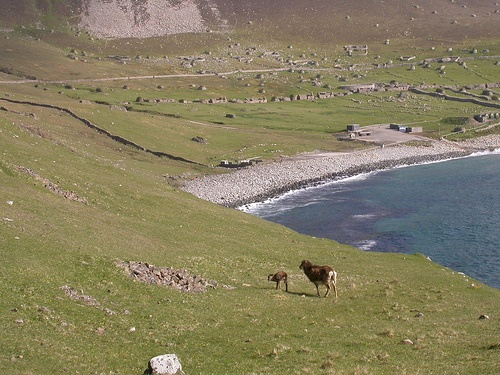
a mama goat and her baby walking on a slope
Two sheep on a grassy hill with random rock formations.
Sheep graze along a grassy slope near the ocean.
there are two animals that can be seen standing by the water
Animals are graving along a hill overlooking a body of water.